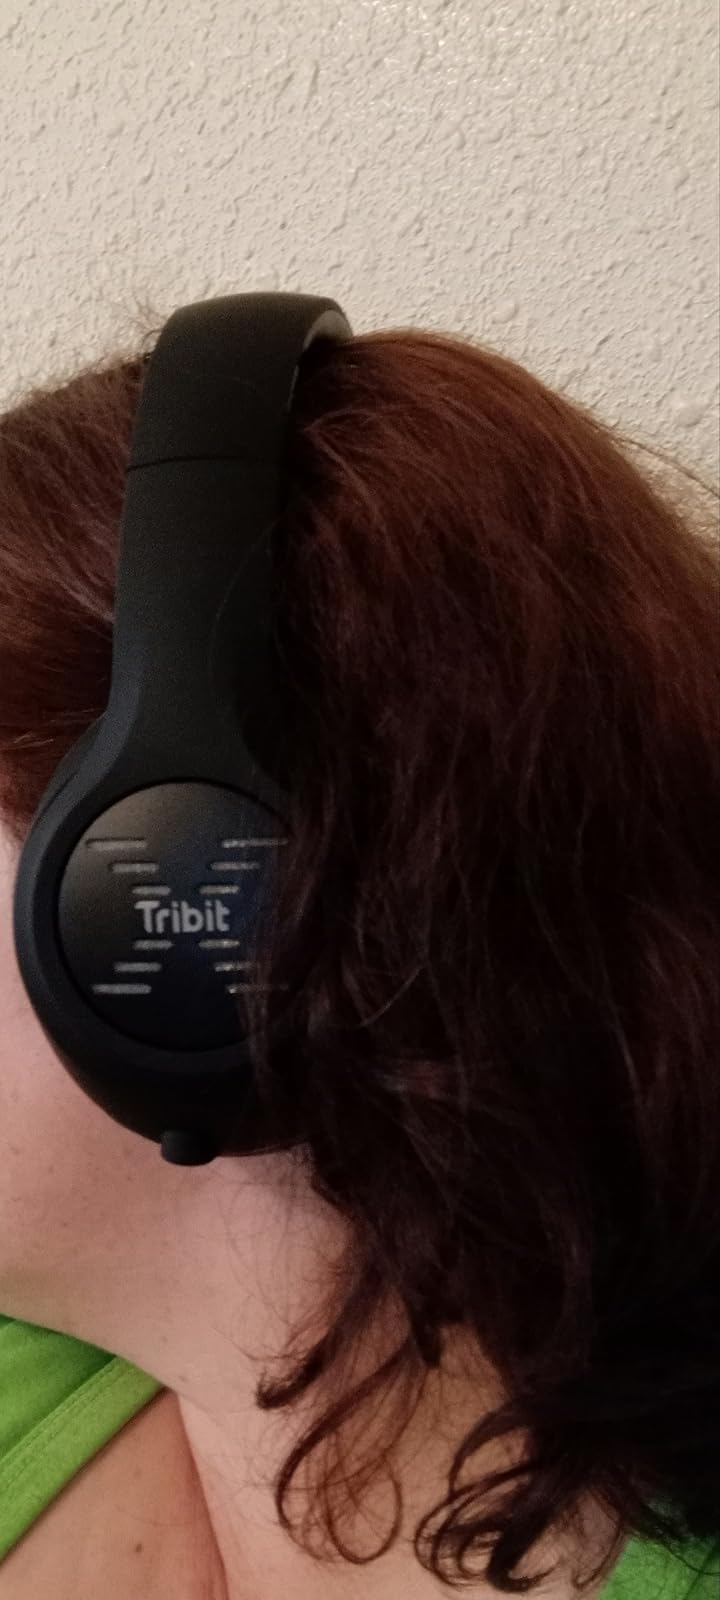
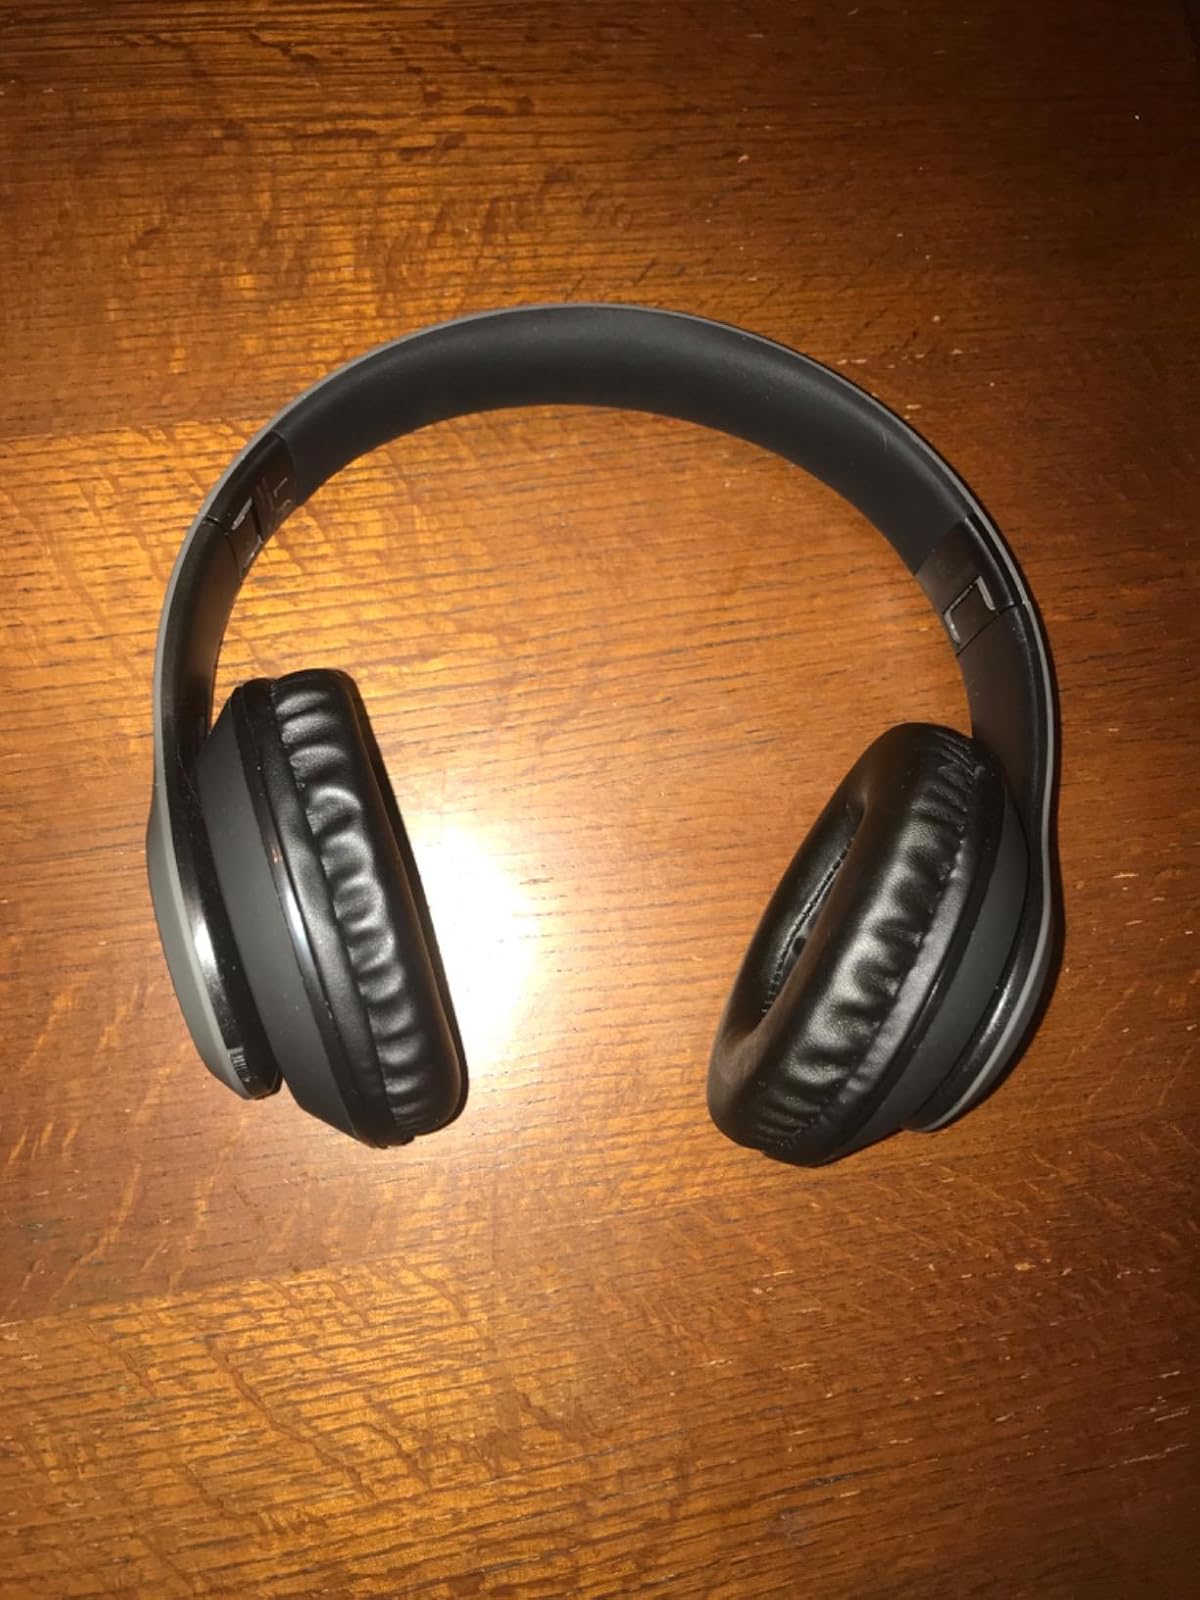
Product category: headphones
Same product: no